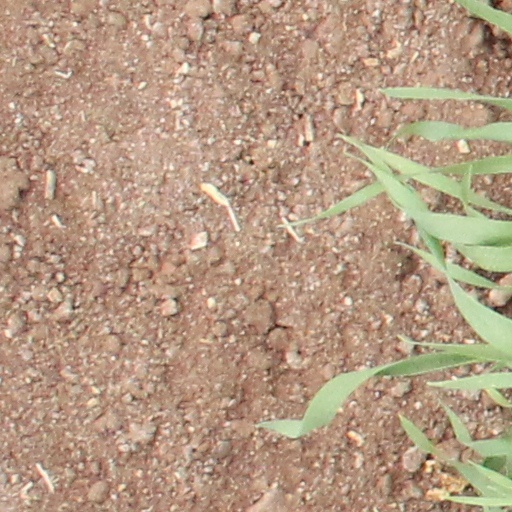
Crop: wheat